Deutsche Oper am Rhein

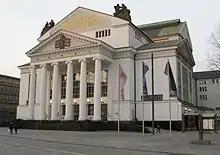
Theater Duisburg in 2009

The Deutsche Oper am Rhein (German Opera on the Rhine) is an opera company based in Düsseldorf and Duisburg. The opera also has an associated classical ballet company. Axel Kober has been its music director since 2009. The resident orchestra, the Düsseldorfer Symphoniker, play both opera and symphonic repertoire.